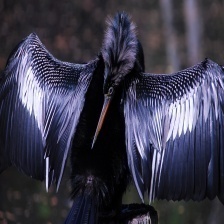
Species: ANHINGA
Scientific name: ANHINGA ANHINGA